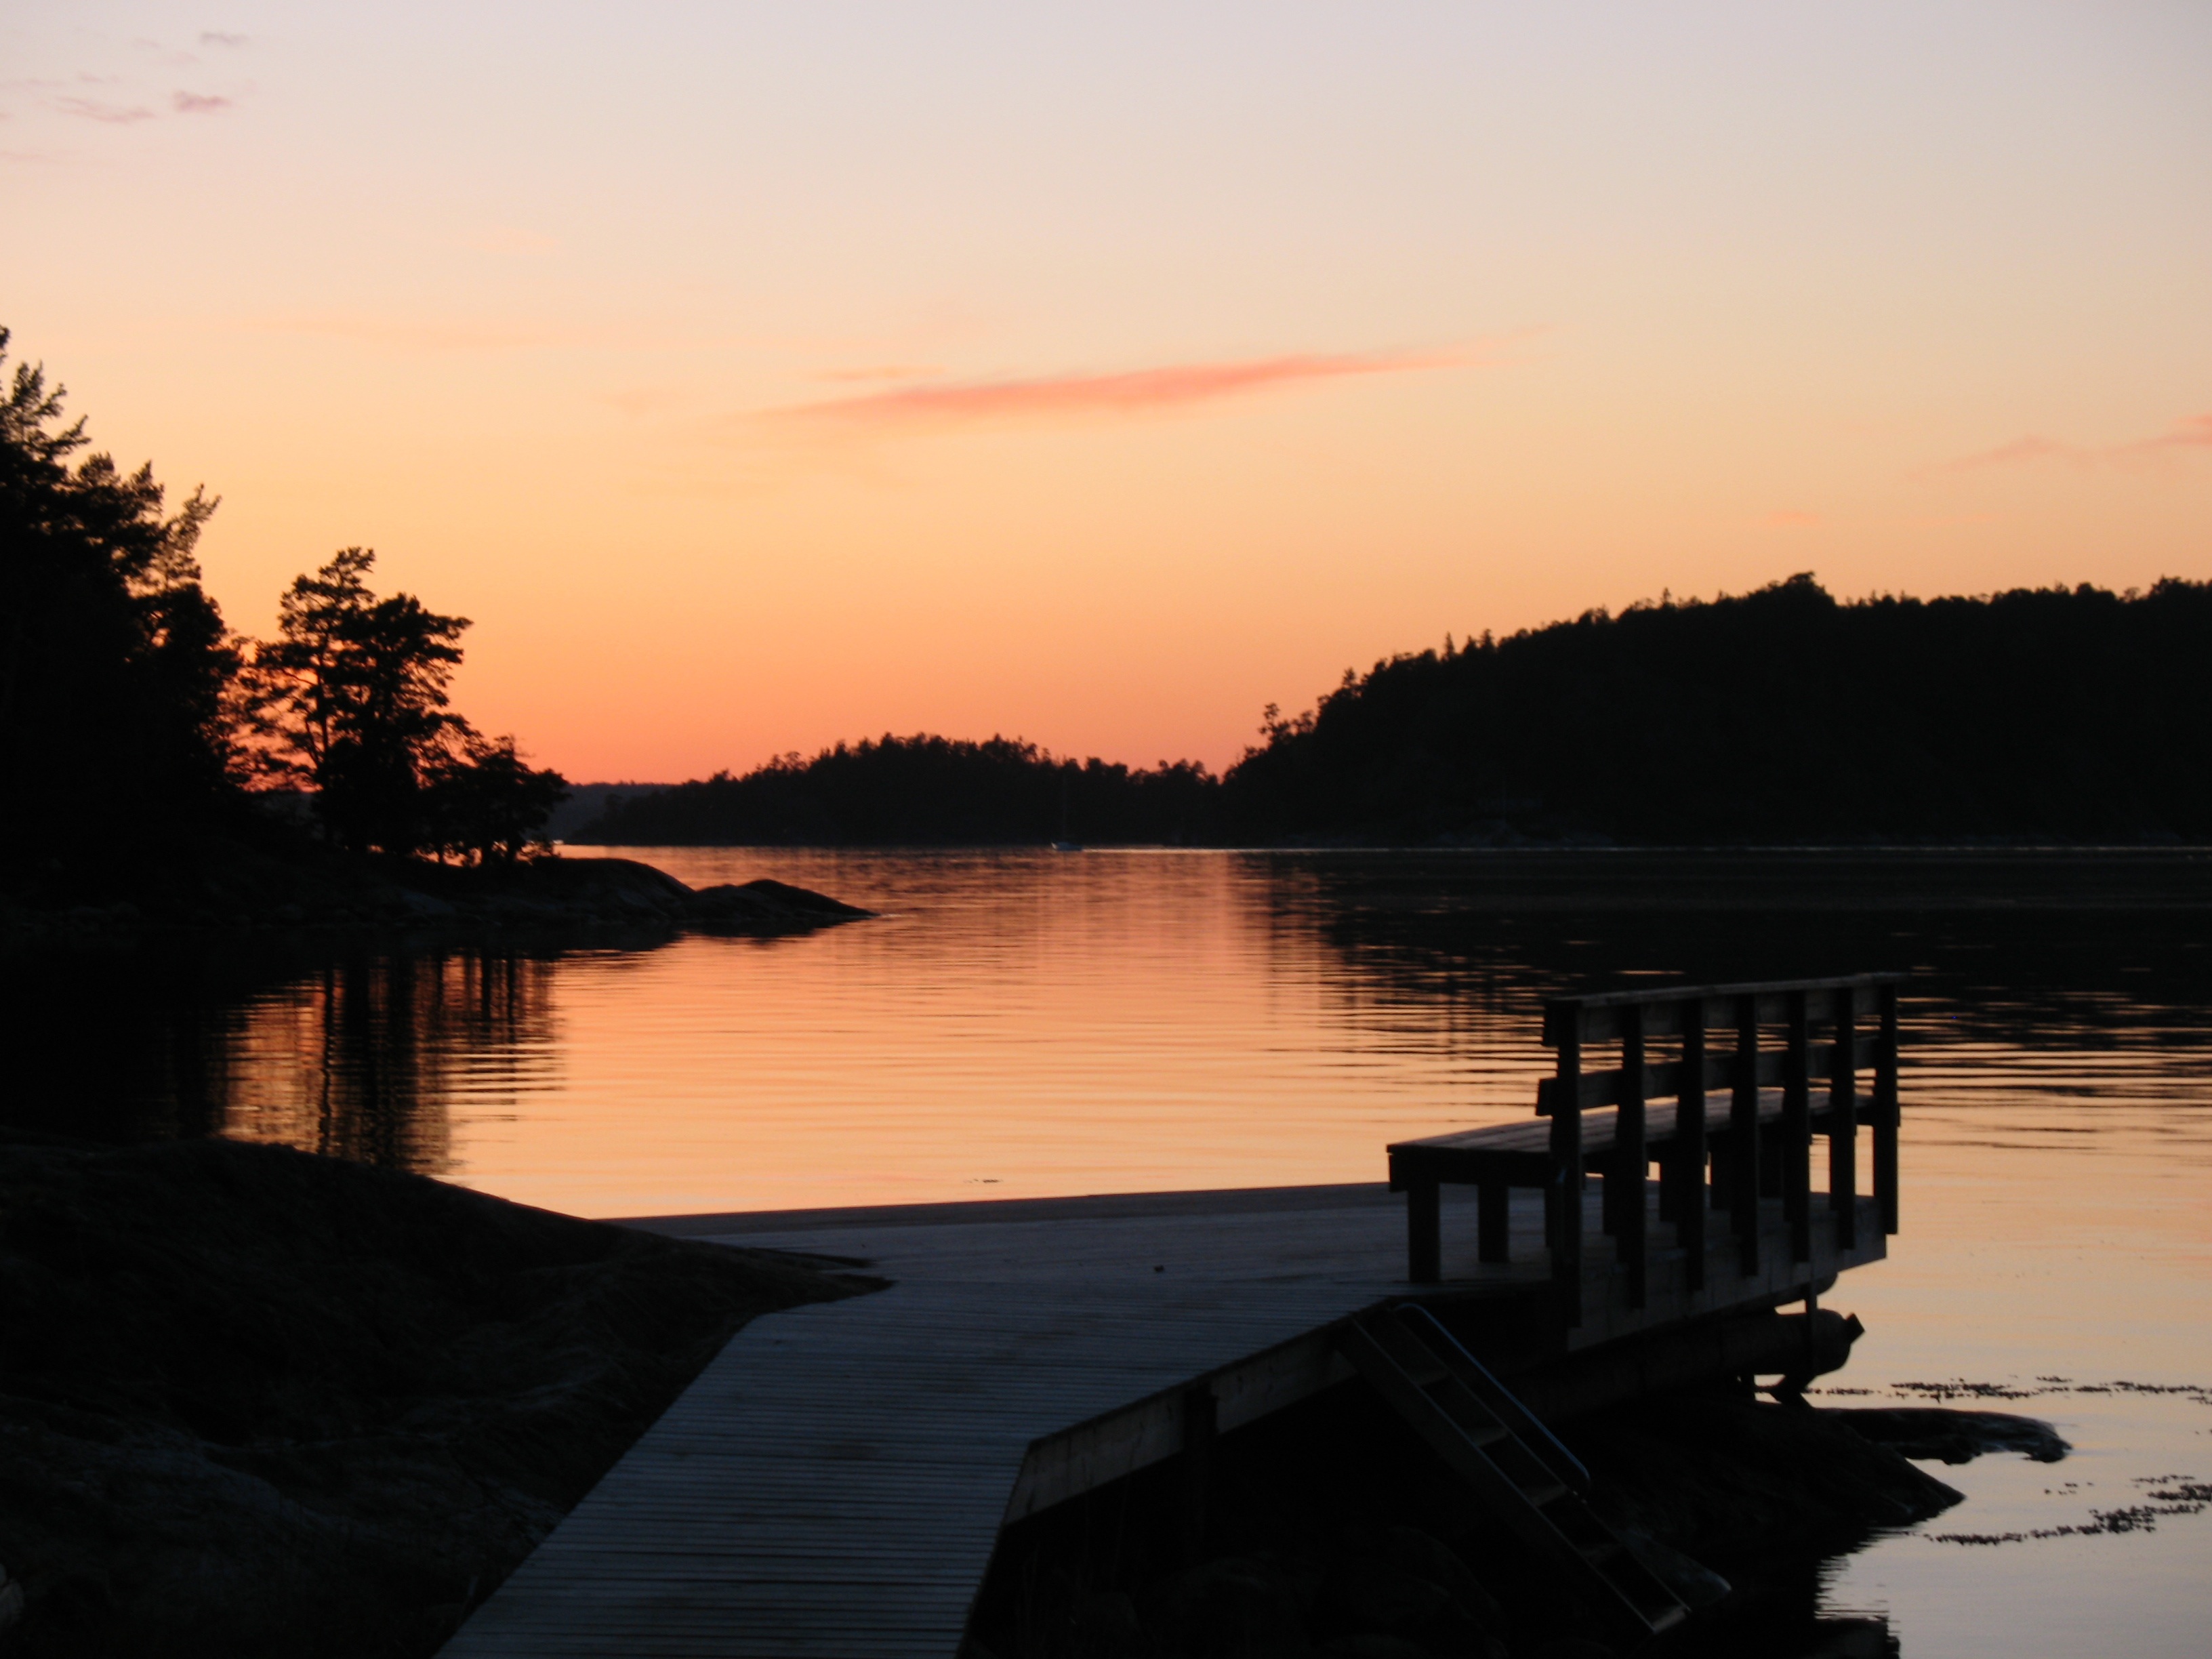
sea, water, sunrise, sunset, bridge, morning, lake, dawn, river, summer, dusk, evening, twilight, reflection, bay, sweden, archipelago, loch, afterglow, evening sky, the stockholm archipelago